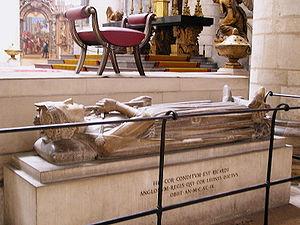
Un gisant est une sculpture funéraire de l'art chrétien représentant un personnage couché généralement à plat-dos, vivant ou mort dans une attitude béate ou souriante, l'effigie étant habituellement placée sur le dessus d'un cénotaphe ou, plus rarement, d'un sarcophage.
La cathédrale Notre-Dame, officiellement cathédrale primatiale Notre-Dame-de-l'Assomption de Rouen, est le monument le plus prestigieux de la ville de Rouen. Elle est le siège de l'archidiocèse de Rouen, chef-lieu de la province ecclésiastique de Normandie. L'archevêque de Rouen portant le titre de primat de Normandie, sa cathédrale a ainsi le rang de primatiale.